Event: Nepal Earthquake
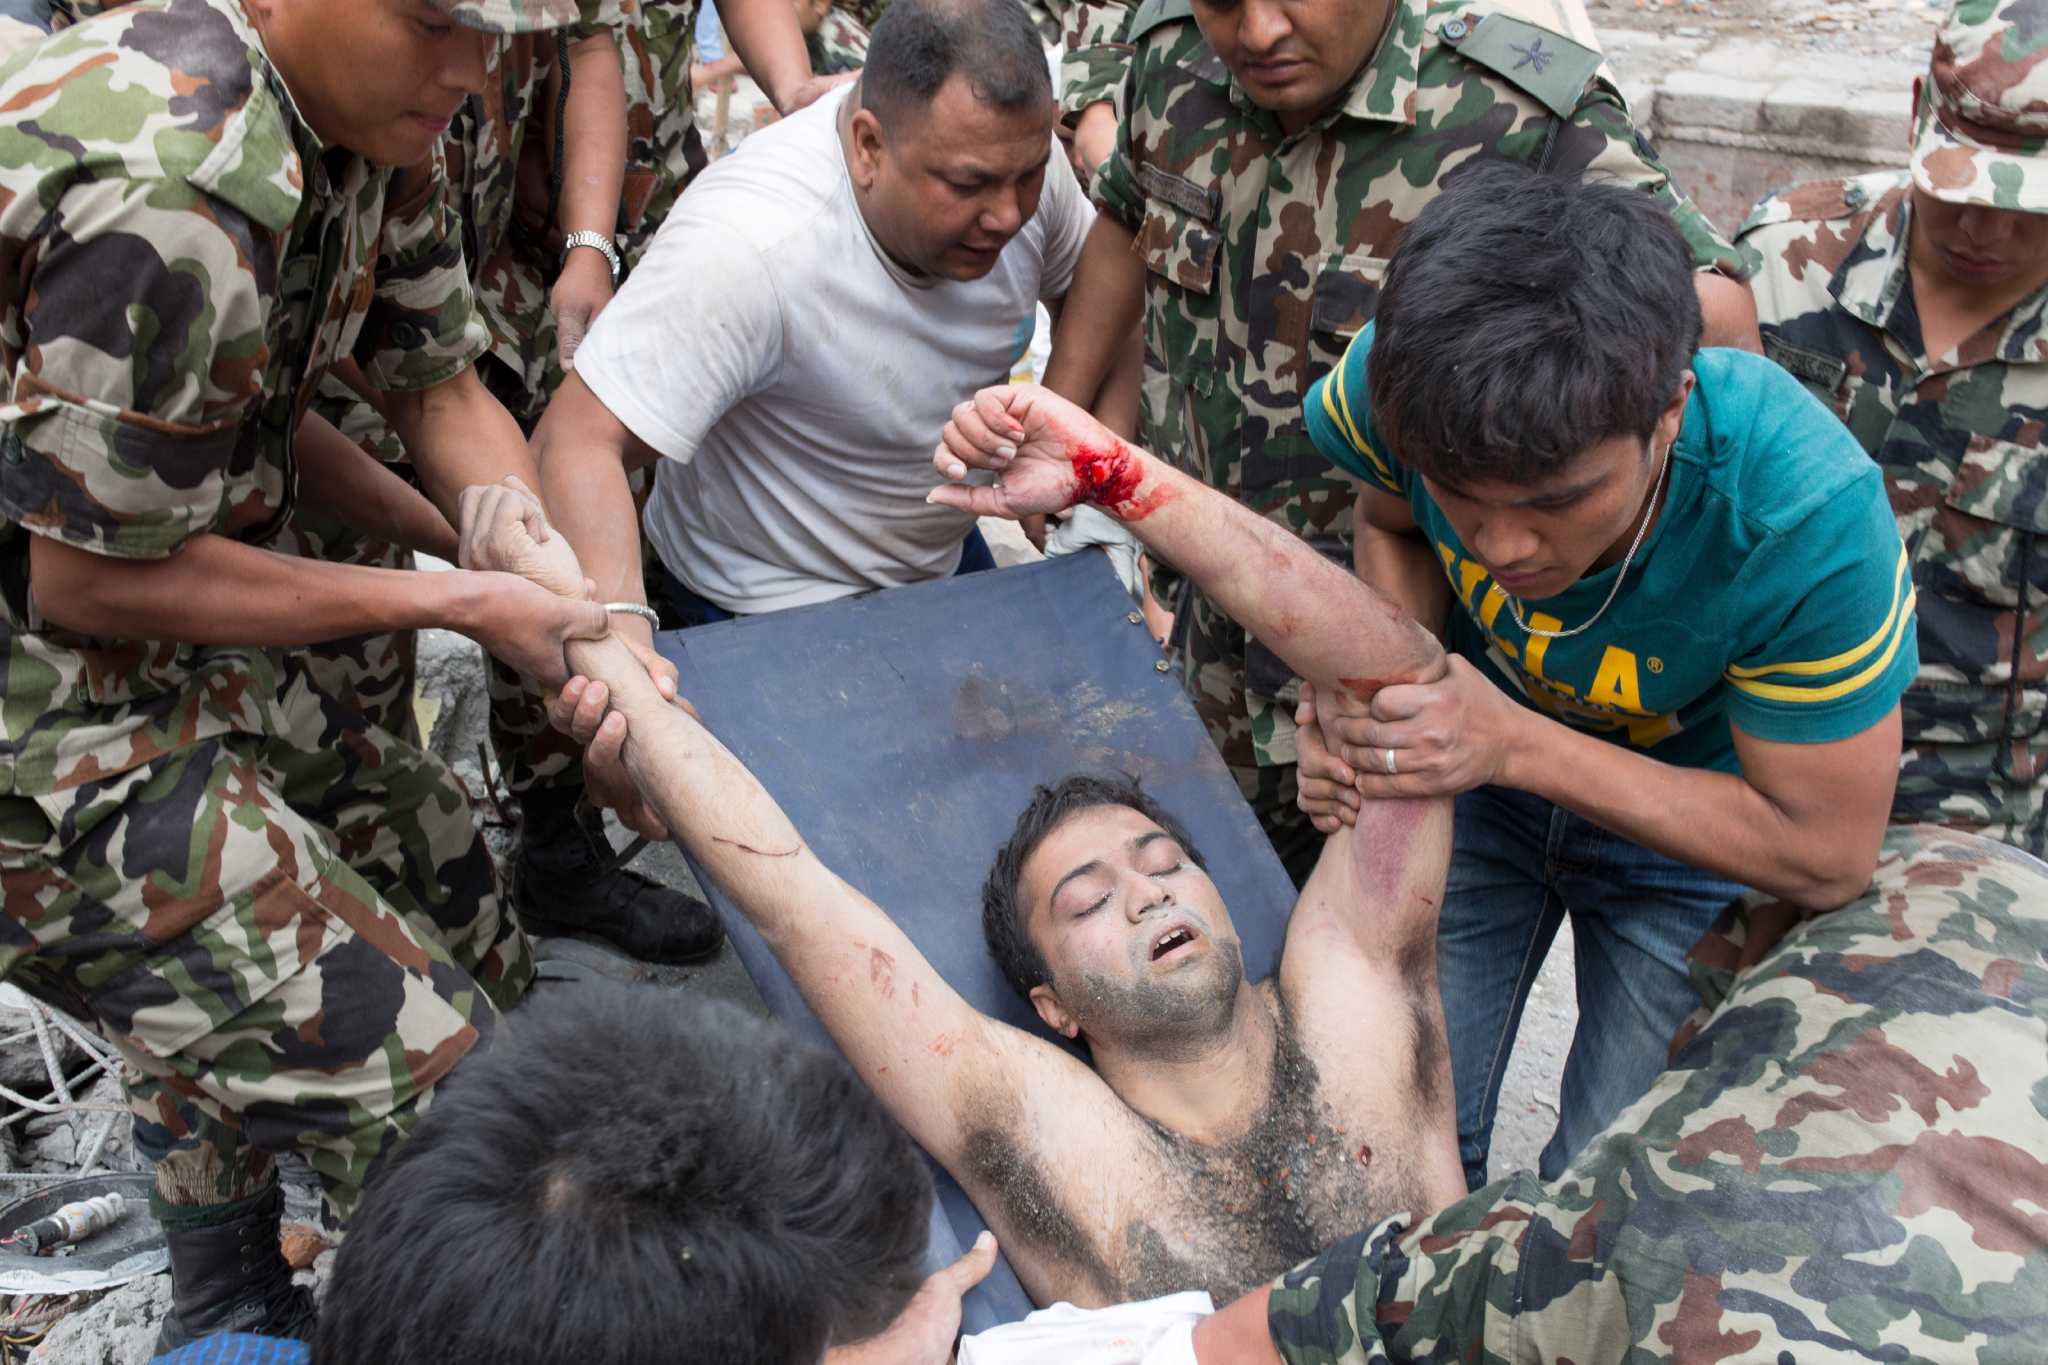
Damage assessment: damage